Arduino Nano

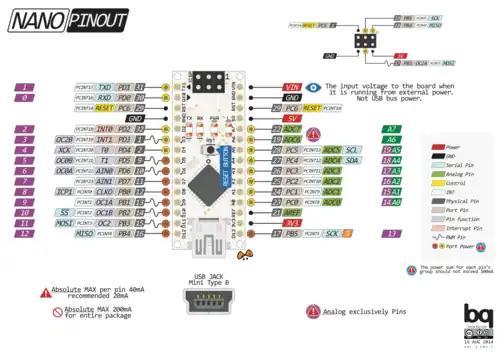

The Arduino Nano has a number of facilities for communicating with a computer, another Arduino, or other microcontrollers. The ATmega328 provides UART TTL serial (5V) communication, which is available on digital pins 0 (RX) and 1 (TX).